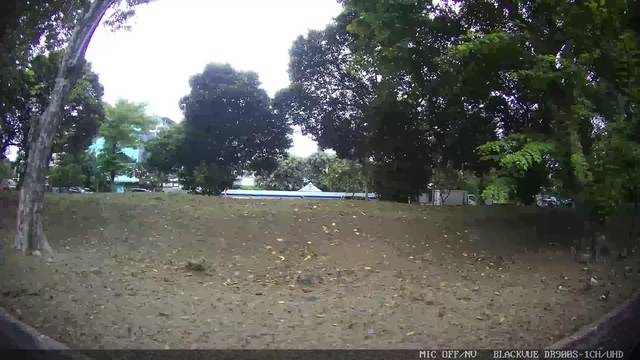
Region: Indonesia
Coordinates: -6.129, 106.823